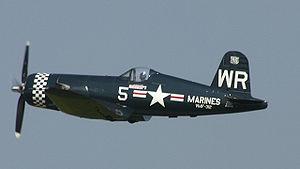
Le Chance Vought F4U Corsair est un avion militaire américain, utilisé lors de la Seconde Guerre mondiale et jusqu'en 1968.